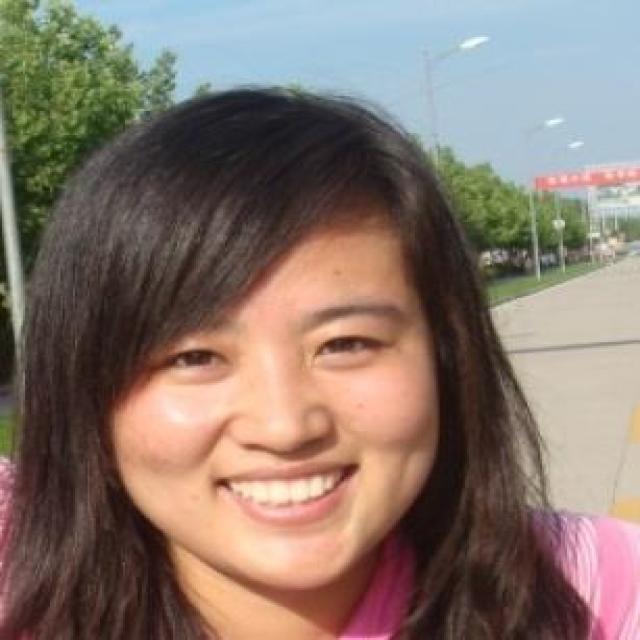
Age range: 21-44